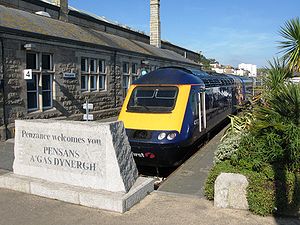
Kornisk / Historie
Kornisk velkomst til Pensans.
Kornisk er et keltisk sprog der er nært beslægtet med walisisk og bretonsk, og noget fjernere med irsk. Det er det traditionelle sprog i Cornwall og Isles of Scilly.